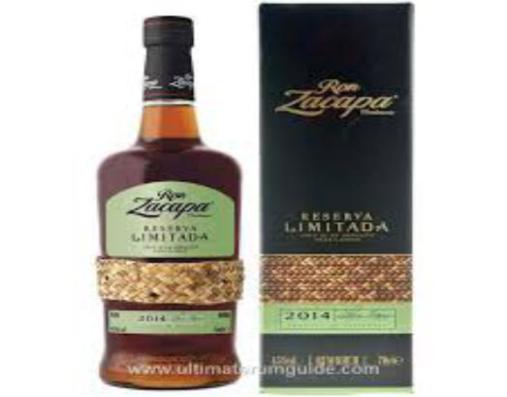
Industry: Food